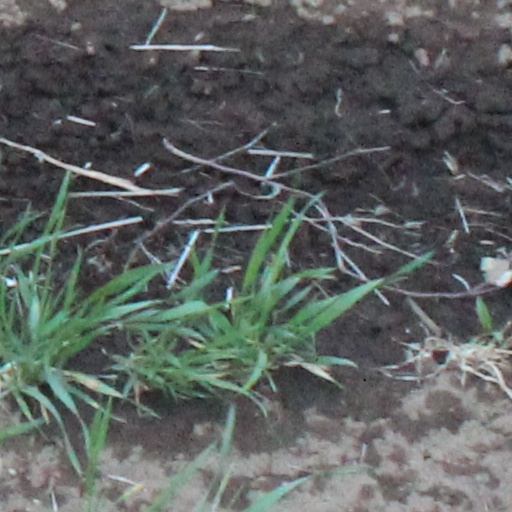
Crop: wheat